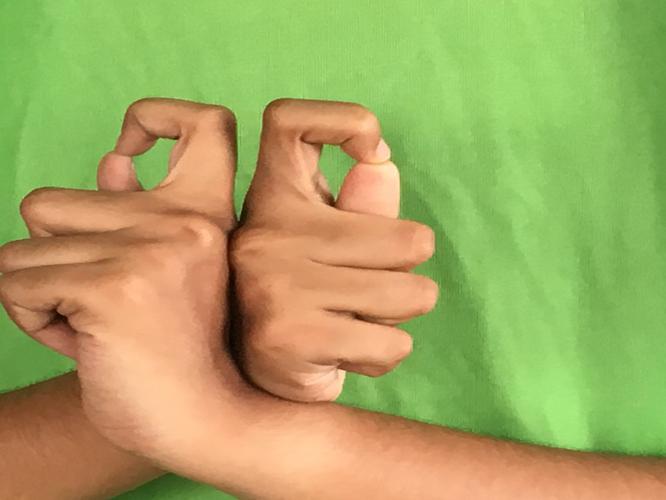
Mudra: Berunda
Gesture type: double_hand